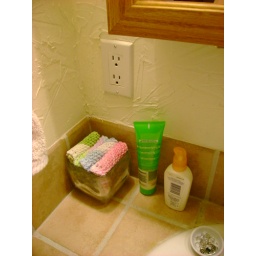
Hand knit face cloths by the bathroom sink